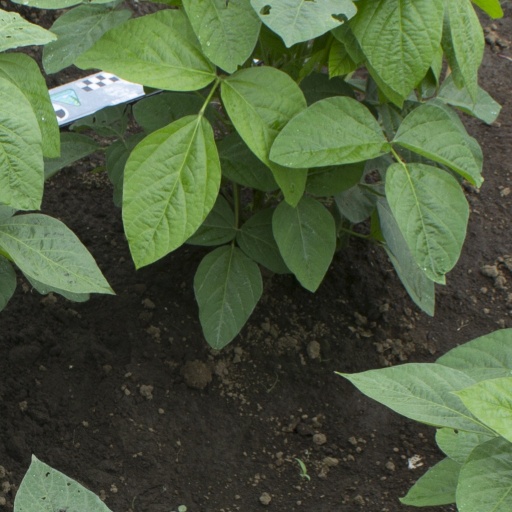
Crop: soybean